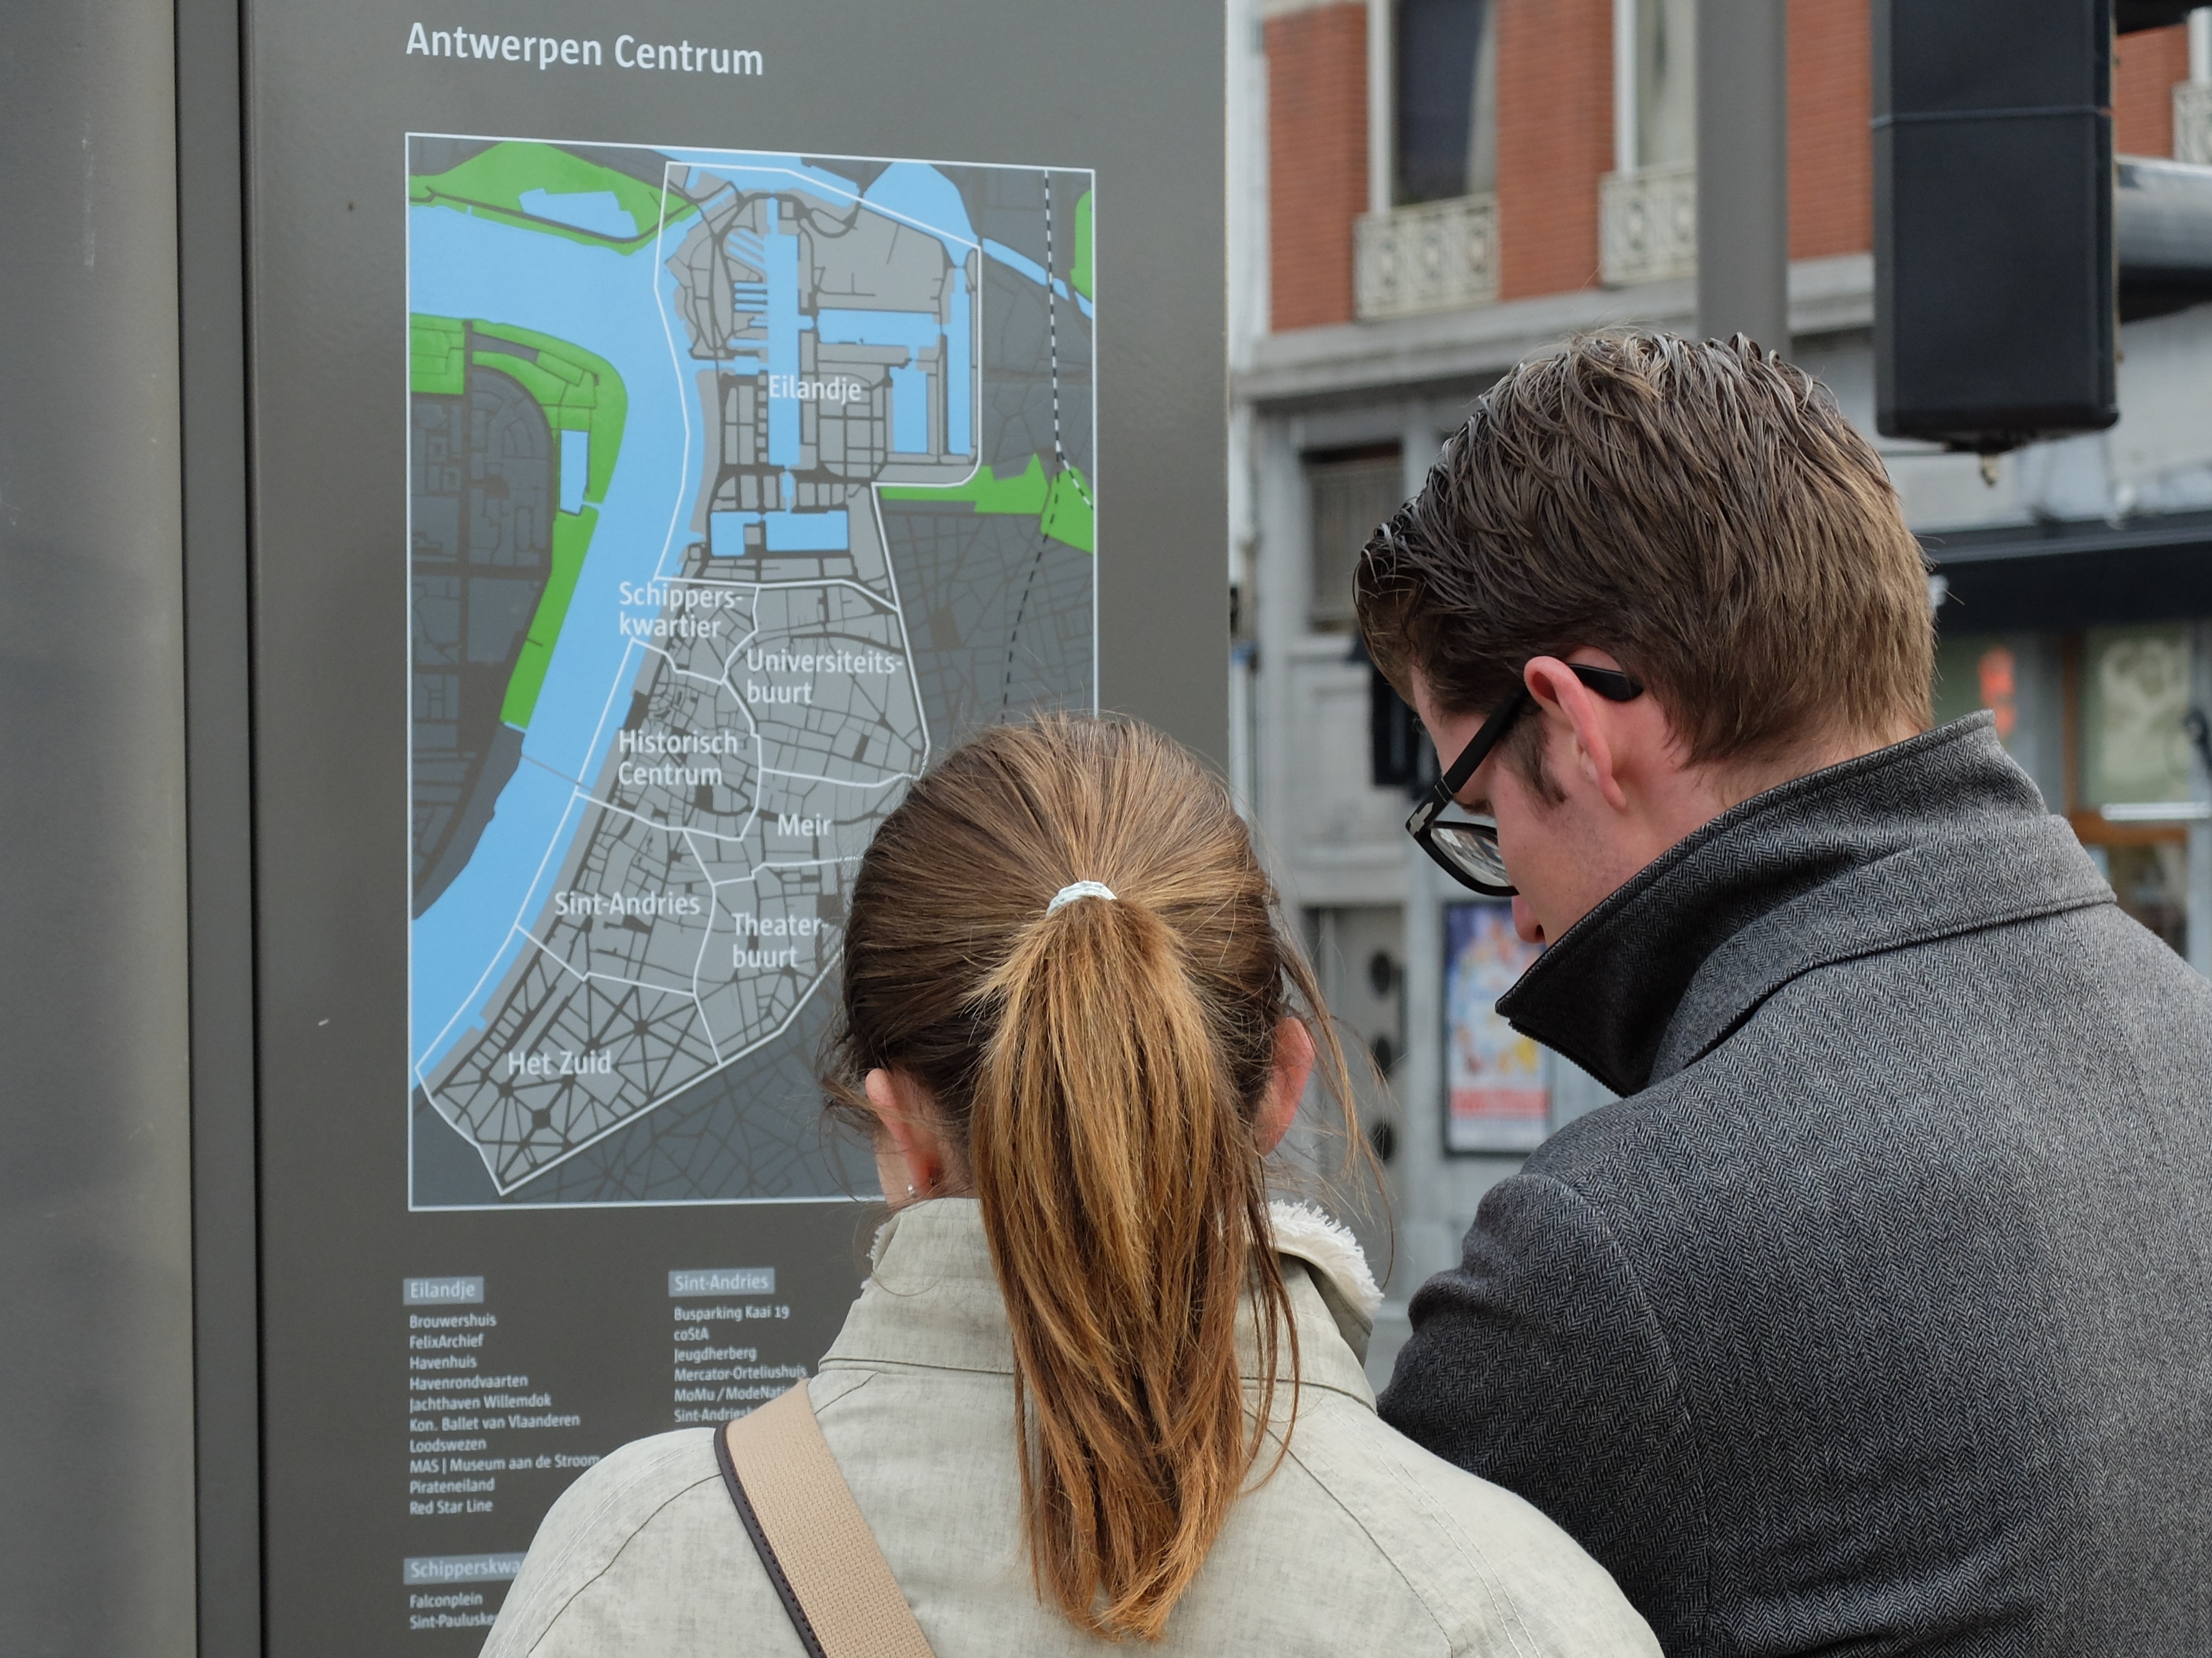
hiking, street, map, excursion, old town, design, tourists, antwerp, street photography, city tour, torque, map reading